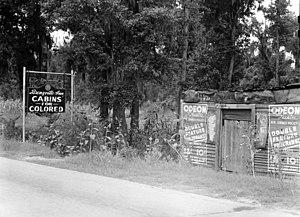
The Negro Motorist Green Book est un guide destiné aux Afro-Américains, publié annuellement de 1936 à 1966 par un postier noir de New York, Victor Hugo Green dans le contexte de la ségrégation raciale aux États-Unis.